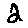
Label: 2